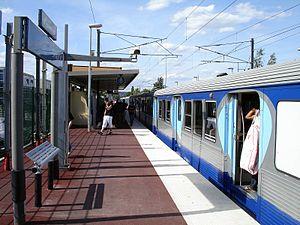
La gare de Sannois, Val-d'Oise, France.
La Gare de Sannois est une gare ferroviaire française de la ligne de Paris-Saint-Lazare à Ermont - Eaubonne, située dans la commune de Sannois.